Fred Lieb

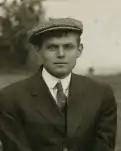
Lieb in 1911

Frederick George Lieb (March 5, 1888 – June 3, 1980) was an American sportswriter and baseball historian. Lieb published his memoirs in 1977, which documented his nearly 70 years as a baseball reporter. He received the J. G. Taylor Spink Award from the Baseball Writers' Association of America in 1972. Born in 1888 in Philadelphia, Lieb died at age 92 in Houston.